Military police

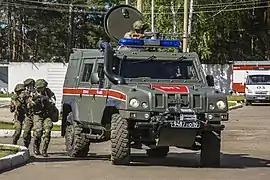
Russian Military Police during exercise

The paramilitary Greek Gendarmerie fulfilled most security and order duties in Greece until World War II. In 1951, Law 1746/51 established the framework of the Hellenic Army's Greek Military Police ("Ellinikí Stratiotikí Astynomía"). The organization—and particularly its Special Interrogative Department, EAT-ESA—became notorious for its brutality during the 1967–1974 military junta. Law 276/76 renamed it simply to "Military Police" (Στρατονομία). Corresponding organizations exist also for other two branches of the Greek armed forces: for the Hellenic Air Force (Αερονομία, "Aeronomia"), founded in 1945 as the Greek Air Force Police (Ελληνική Αεροπορική Αστυνομία, ΕΑΑ), and for the Hellenic Navy (Ναυτονομία, "Naftonomia", properly Υπηρεσία Ναυτονομίας or Y.ΝΑ.)